Coronavirus nucleocapsid protein

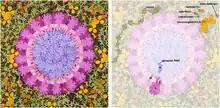
Illustration of a coronavirus virion in the respiratory mucosa, showing the positions of the four structural proteins and components of the extracellular environment.

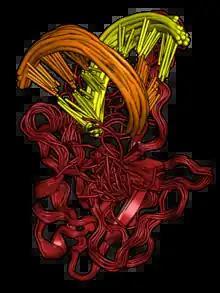
NMR structure of the SARS-CoV-2 N protein N-terminal domain (red) in complex with double-stranded RNA (orange and yellow).

The N protein binds to RNA to form ribonucleoprotein (RNP) structures for packaging the genome into the viral capsid. The RNP particles formed are roughly spherical and are organized in flexible helical structures inside the virus. Formation of RNPs is thought to involve allosteric interactions between RNA and multiple RNA-binding regions of the protein. Dimerization of N is important for assembly of RNPs. Encapsidation of the genome occurs through interactions between N and M. N is essential for viral assembly. N also serves as a chaperone protein for the formation of RNA structure in the genomic RNA.